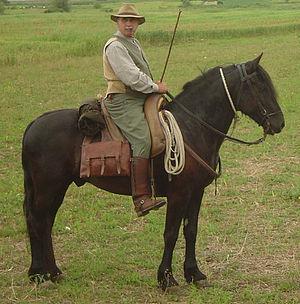
Le Tolfetano est une race de chevaux de selle italiens originaire d'Italie centrale, en particulier des Monts de la Tolfa.
Les races chevalines d'Italie forment l'ensemble des races de chevaux natives du territoire italien, qu'elles soient d'origine autochtone ou importées et élevées sur le sol italien. Elles sont catégorisées en trois types : les chevaux de selle ou chevaux légers, les chevaux de trait ou chevaux lourds, et les poneys, définis par une taille au garrot ne dépassant pas 1,47 m au garrot.